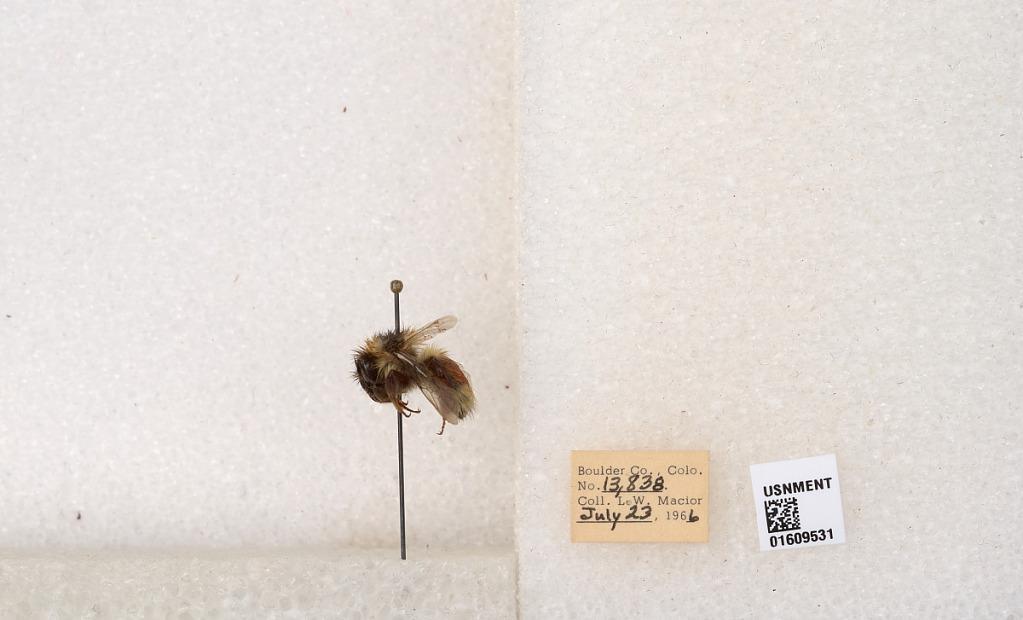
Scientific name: Bombus (Pyrobombus) sylvicola Kirby
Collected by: L. Macior
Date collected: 1966-7-23
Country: United States
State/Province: Colorado
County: Boulder
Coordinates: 40.0263, -105.3